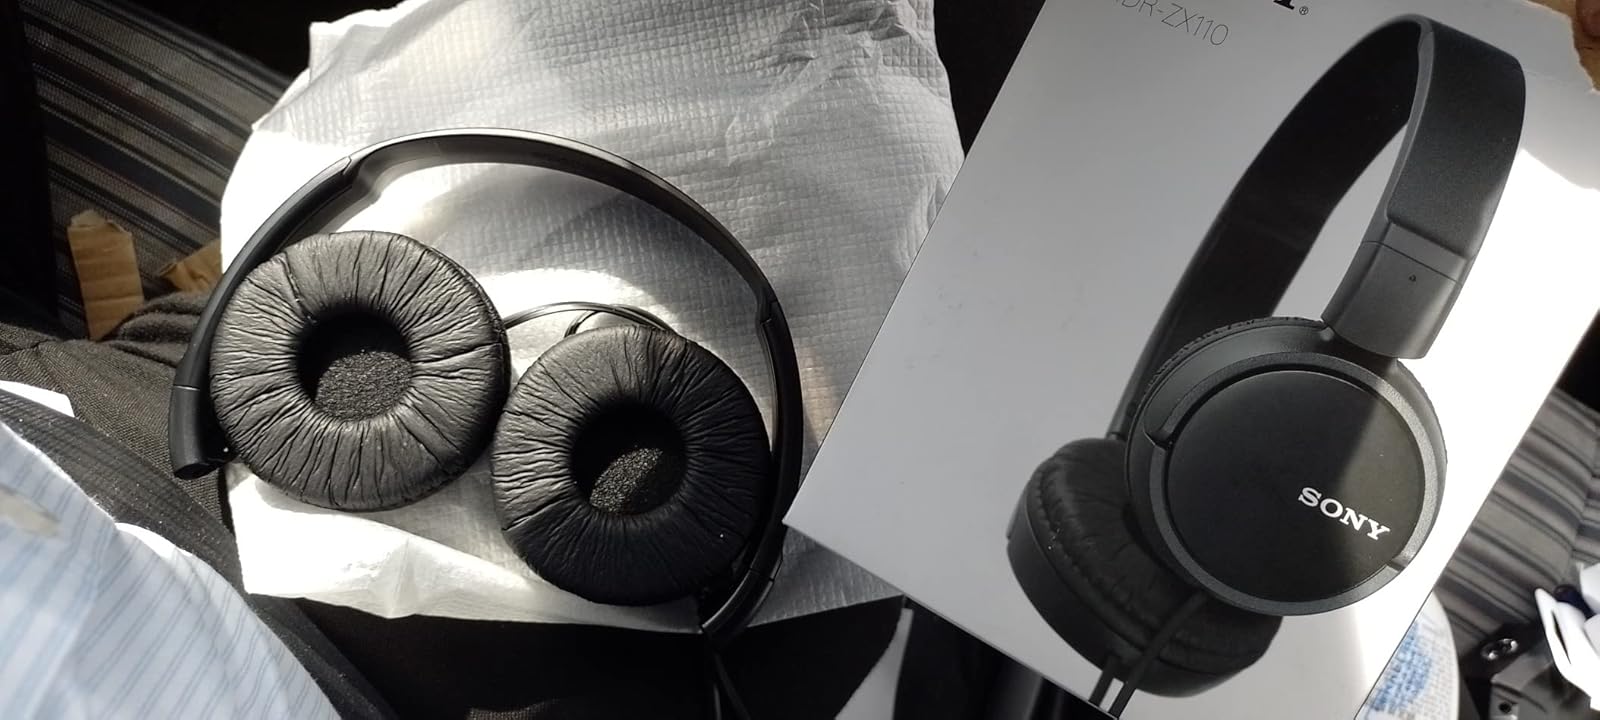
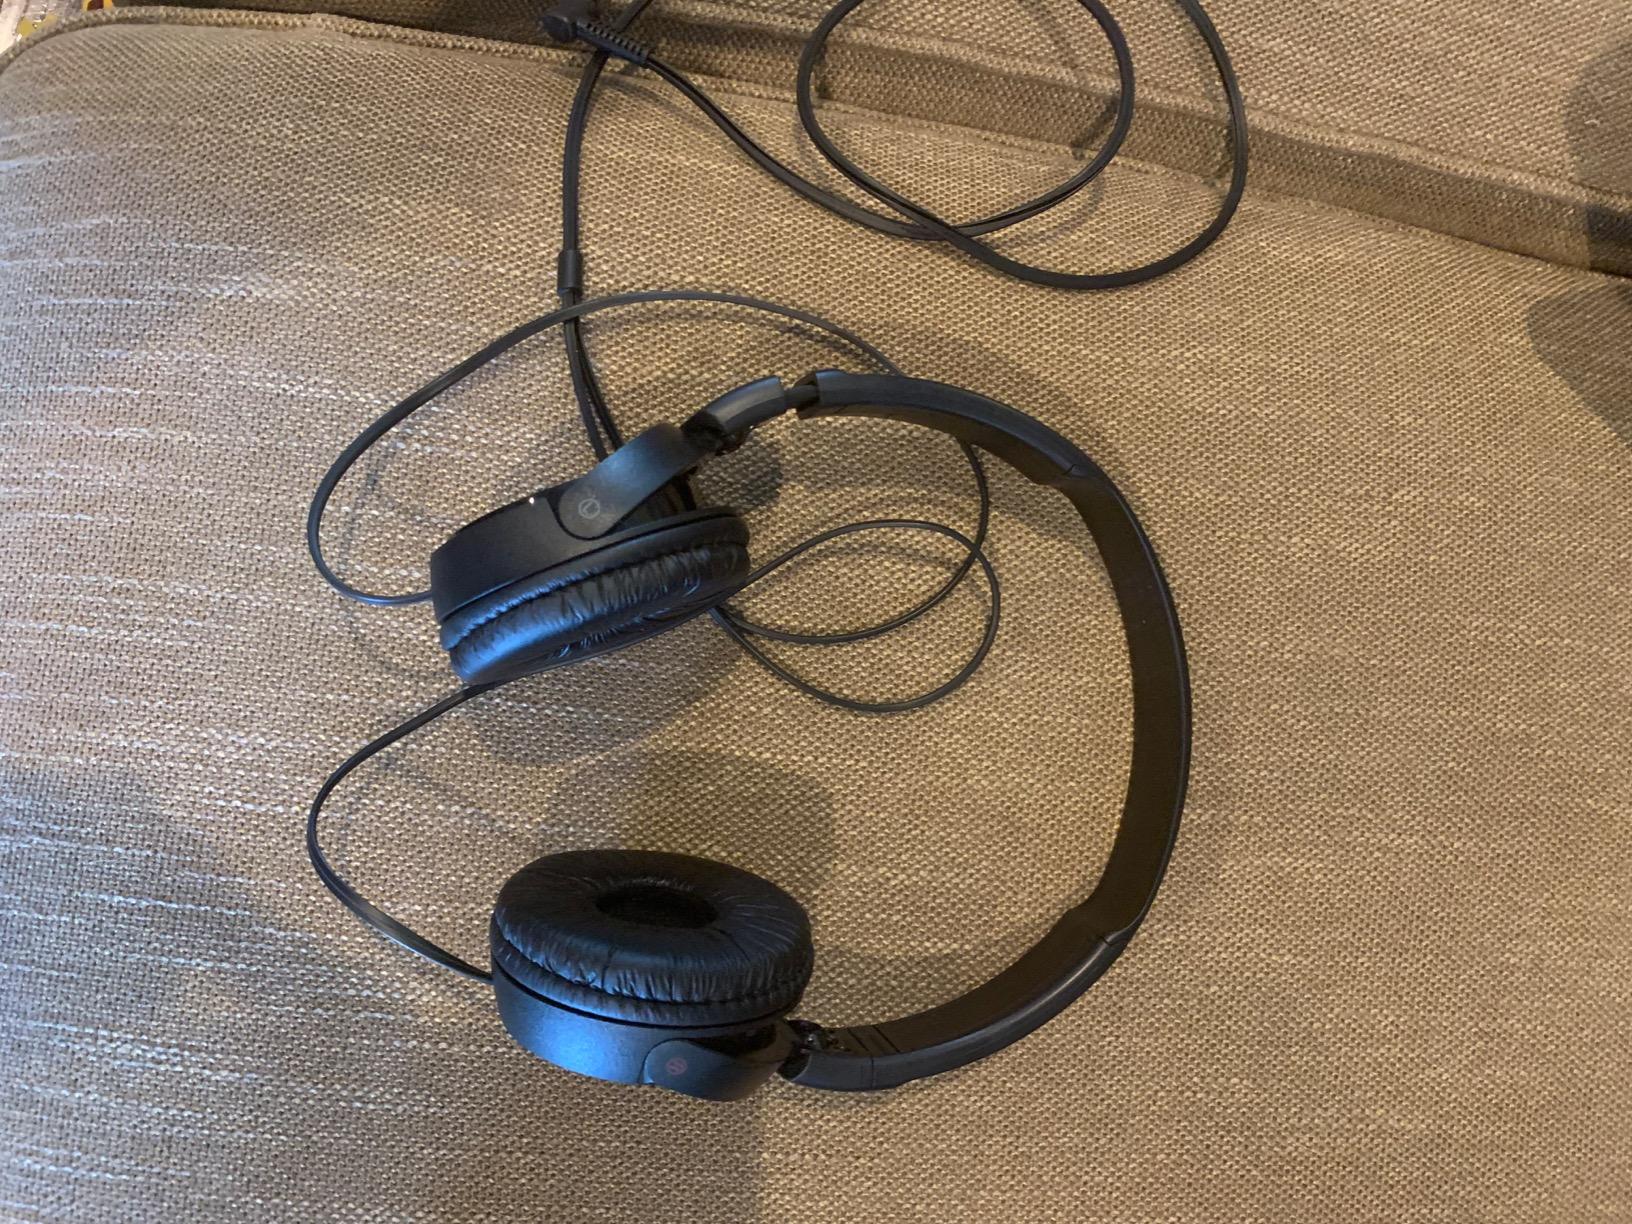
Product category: headphones
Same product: yes